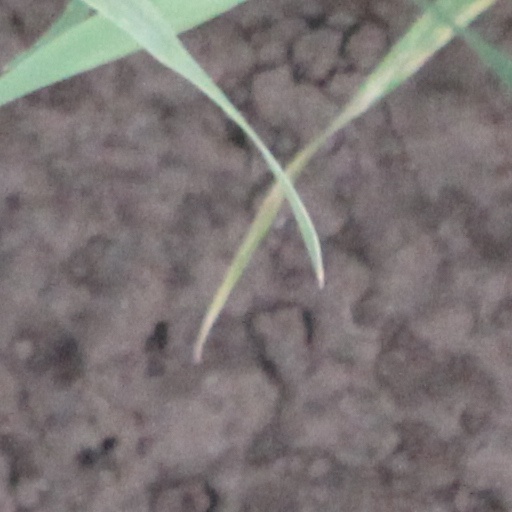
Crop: wheat